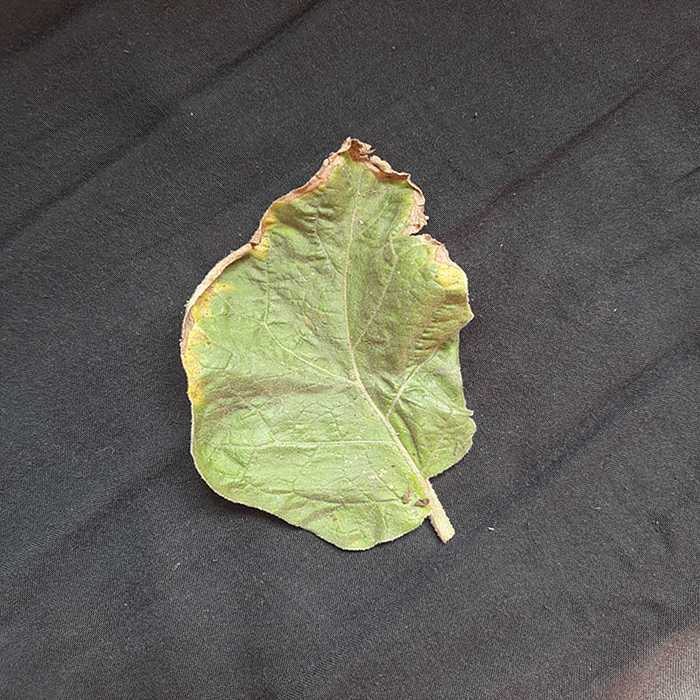
Plant: Eggplant
Label: Eggplant begomovirus